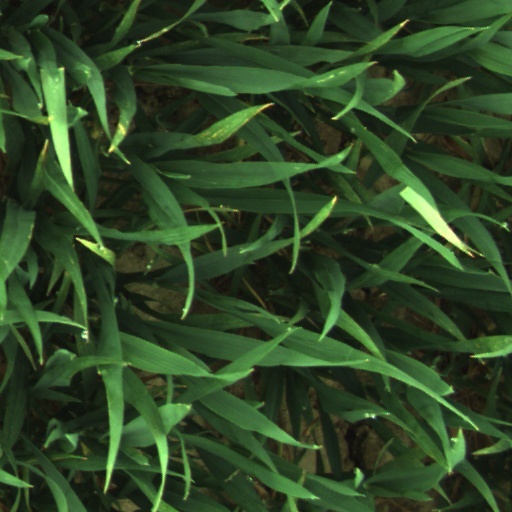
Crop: wheat